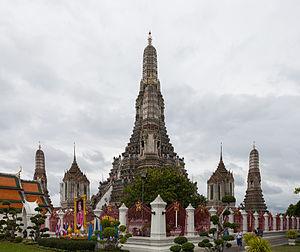
Le Wat Arun est un temple bouddhiste de Bangkok, Thaïlande.